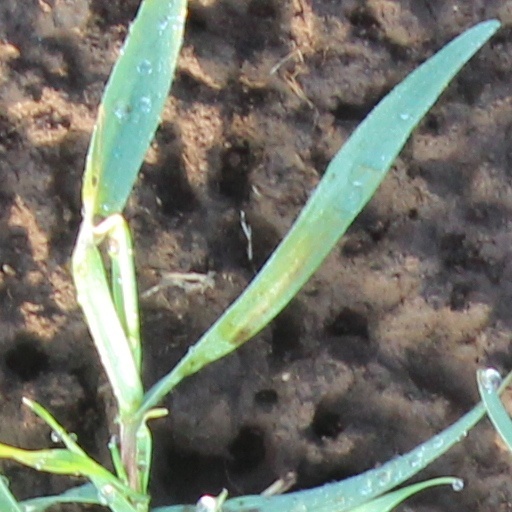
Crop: wheat